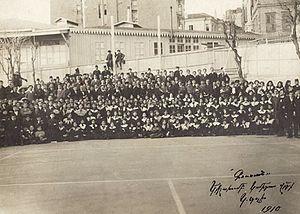
Soghomon Gevorgi Soghomonian, en religion Komitas, est un prêtre apostolique et chantre arménien né en 1869 dans la Turquie ottomane et mort en 1935 à l'hôpital psychiatrique de Villejuif.